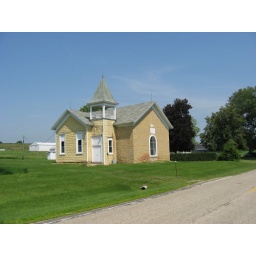
An old stone church in Attica, WI. Not patriotic, but kinda cool looking.